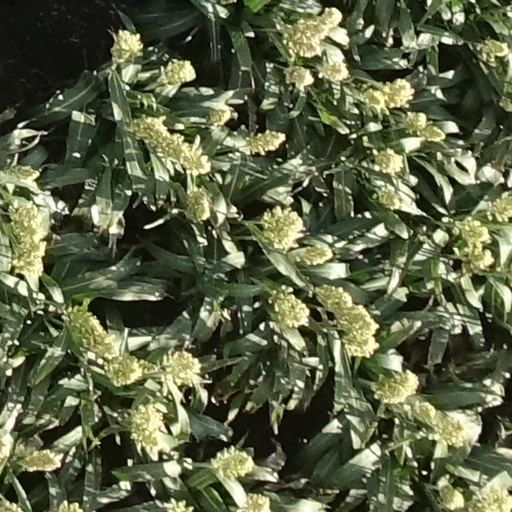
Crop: sorghum